Gilwell Oak

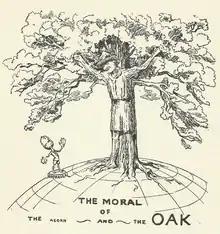
Baden-Powell's sketch of his acorn and oak analogy, inspired by the Gilwell Oak

The Gilwell Oak is a Common or English Oak ("Quercus robur") of approximately 450–550 years of age. It is in Gilwell Park, a former country estate in Epping Forest that was purchased by The Scout Association in 1919 for use as their headquarters. The tree is reputed to have been used by the 18th-century highwayman Dick Turpin to ambush passing stagecoaches.